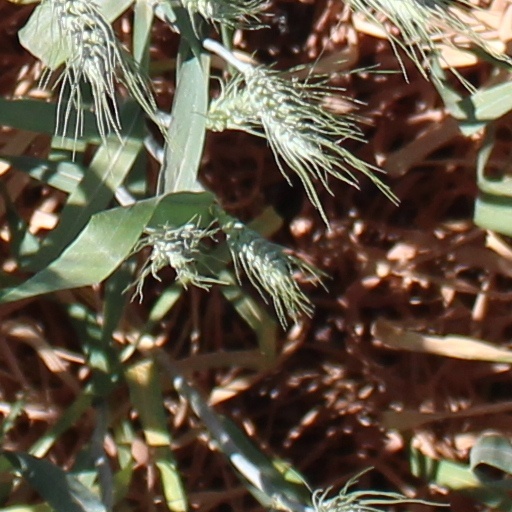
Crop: wheat